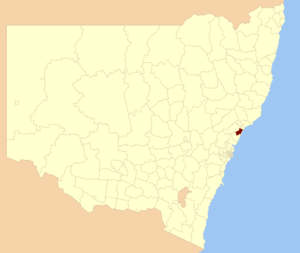
La Ville de Lac Macquarie est une zone d'administration locale située dans l'est de la Nouvelle-Galles du Sud en Australie à environ 150 km au nord de Sydney. Elle fait partie de l'agglomération de Newcastle.